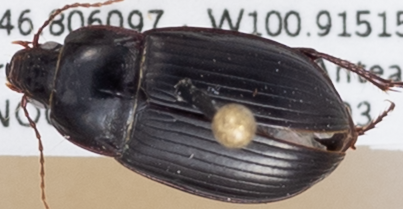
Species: Amara obesa
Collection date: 2019-09-03
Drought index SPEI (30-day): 0.946
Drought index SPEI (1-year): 1.01
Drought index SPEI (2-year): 0.866